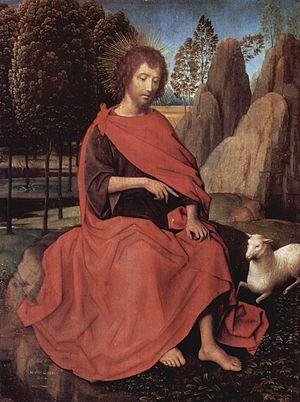
Jean Daniélou, né le 14 mai 1905 à Neuilly-sur-Seine et mort le 20 mai 1974 dans le 17ᵉ arrondissement de Paris, est un prêtre jésuite français, théologien de renom et membre de l'Académie française.